Ernst Hoeltzer

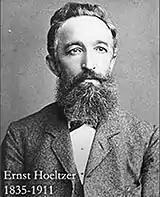

Ernst Hoeltzer (7 January 1835 – 3 July 1911) was a German telegraphist and photographer. He came to Iran during the rule of Naser al-Din Shah in the Qajar dynasty and lived in Isfahan for about 20 years (1871–98). He captured historical photos of the city and the sites around it.